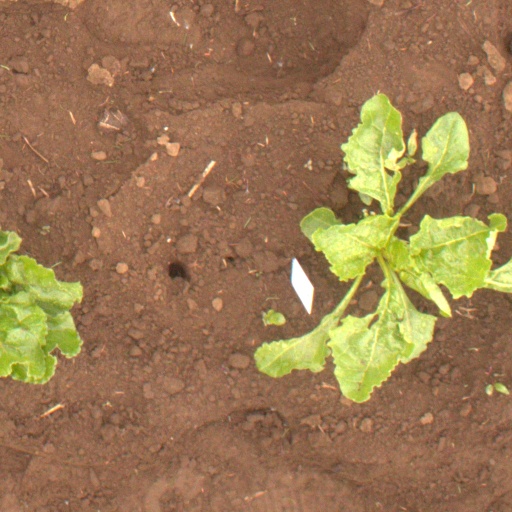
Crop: sugar beet